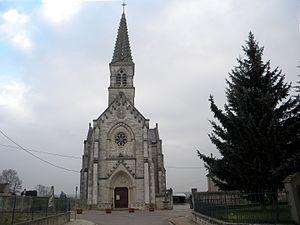
Corpeau est une commune française située dans le département de la Côte-d'Or en région Bourgogne-Franche-Comté.